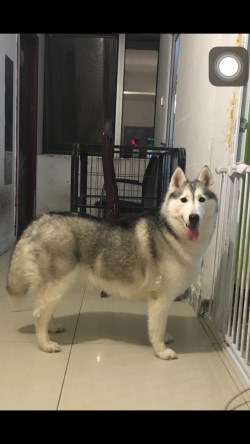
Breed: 1160-n000003-Siberian_husky